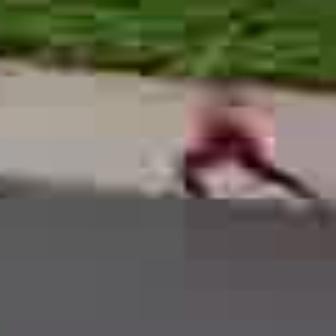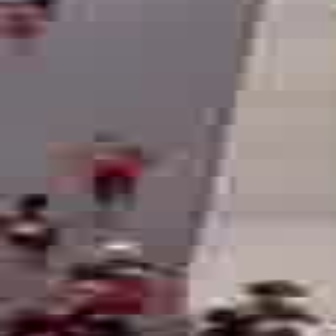
  Please identify the target specified by the bounding box [162,67,319,223] in the first image and locate it in the second image. Return the coordinates in [x_min,y_min,x_max,y_max] format.
Answer: [60,131,143,212]